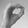
ASL letter: O